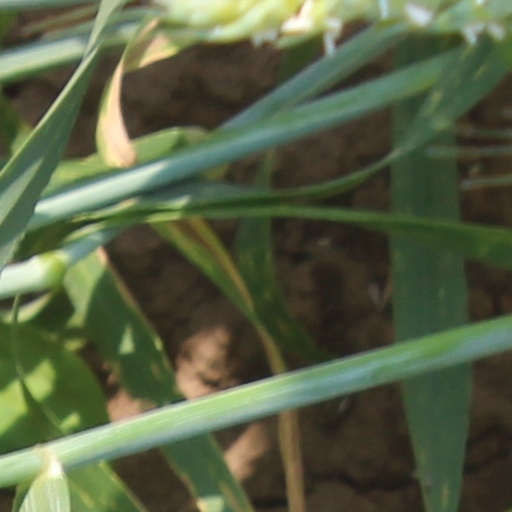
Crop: wheat